Wallride

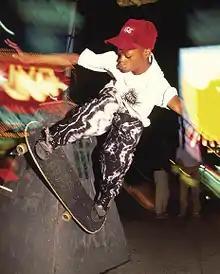
Harold Hunter performing a wallride in NYC

A wallride or wall ride is a maneuver in skateboarding in which a rider positions their skateboard parallel to a wall, putting the wheels on the side of the wall as they ride along it. The trick is noted for its particular grace.